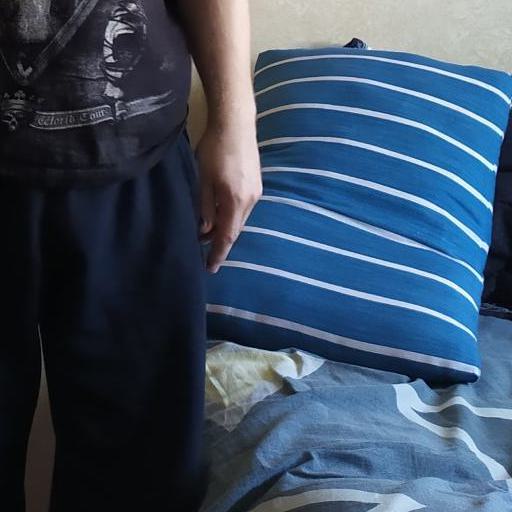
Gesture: no_gesture